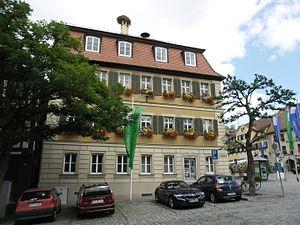
Feuchtwangen est une ville allemande de Bavière, dans l'arrondissement d'Ansbach et le district de Moyenne-Franconie.